Ann Jillian (TV series)

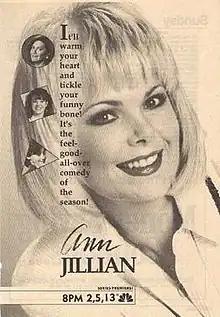
Series premiere print advertisement

Ann Jillian is an American sitcom television series created by Deidre Fay and Stuart Wolpert, starring Ann Jillian that aired on NBC from November 30, 1989, to August 19, 1990.